Ehd-e-Wafa

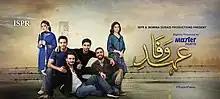
Official Poster

Ehd-e-Wafa is a Pakistani television series created by Inter-Services Public Relations (ISPR), the media wing of Pakistan Army and Momina Duraid under MD Productions. The series originally aired on Hum TV, PTV Home and ISPR channel from 22 September 2019 to 15 March 2020. Based on a script by Mustafa Afridi, the series is directed by Saife Hassan. It stars Ahad Raza Mir, Osman Khalid Butt, Ahmed Ali Akbar, Wahaj Ali, Alizeh Shah and Zara Noor Abbas.